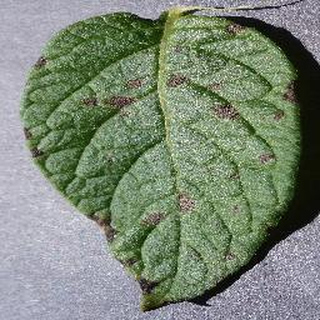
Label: potato_early_blight